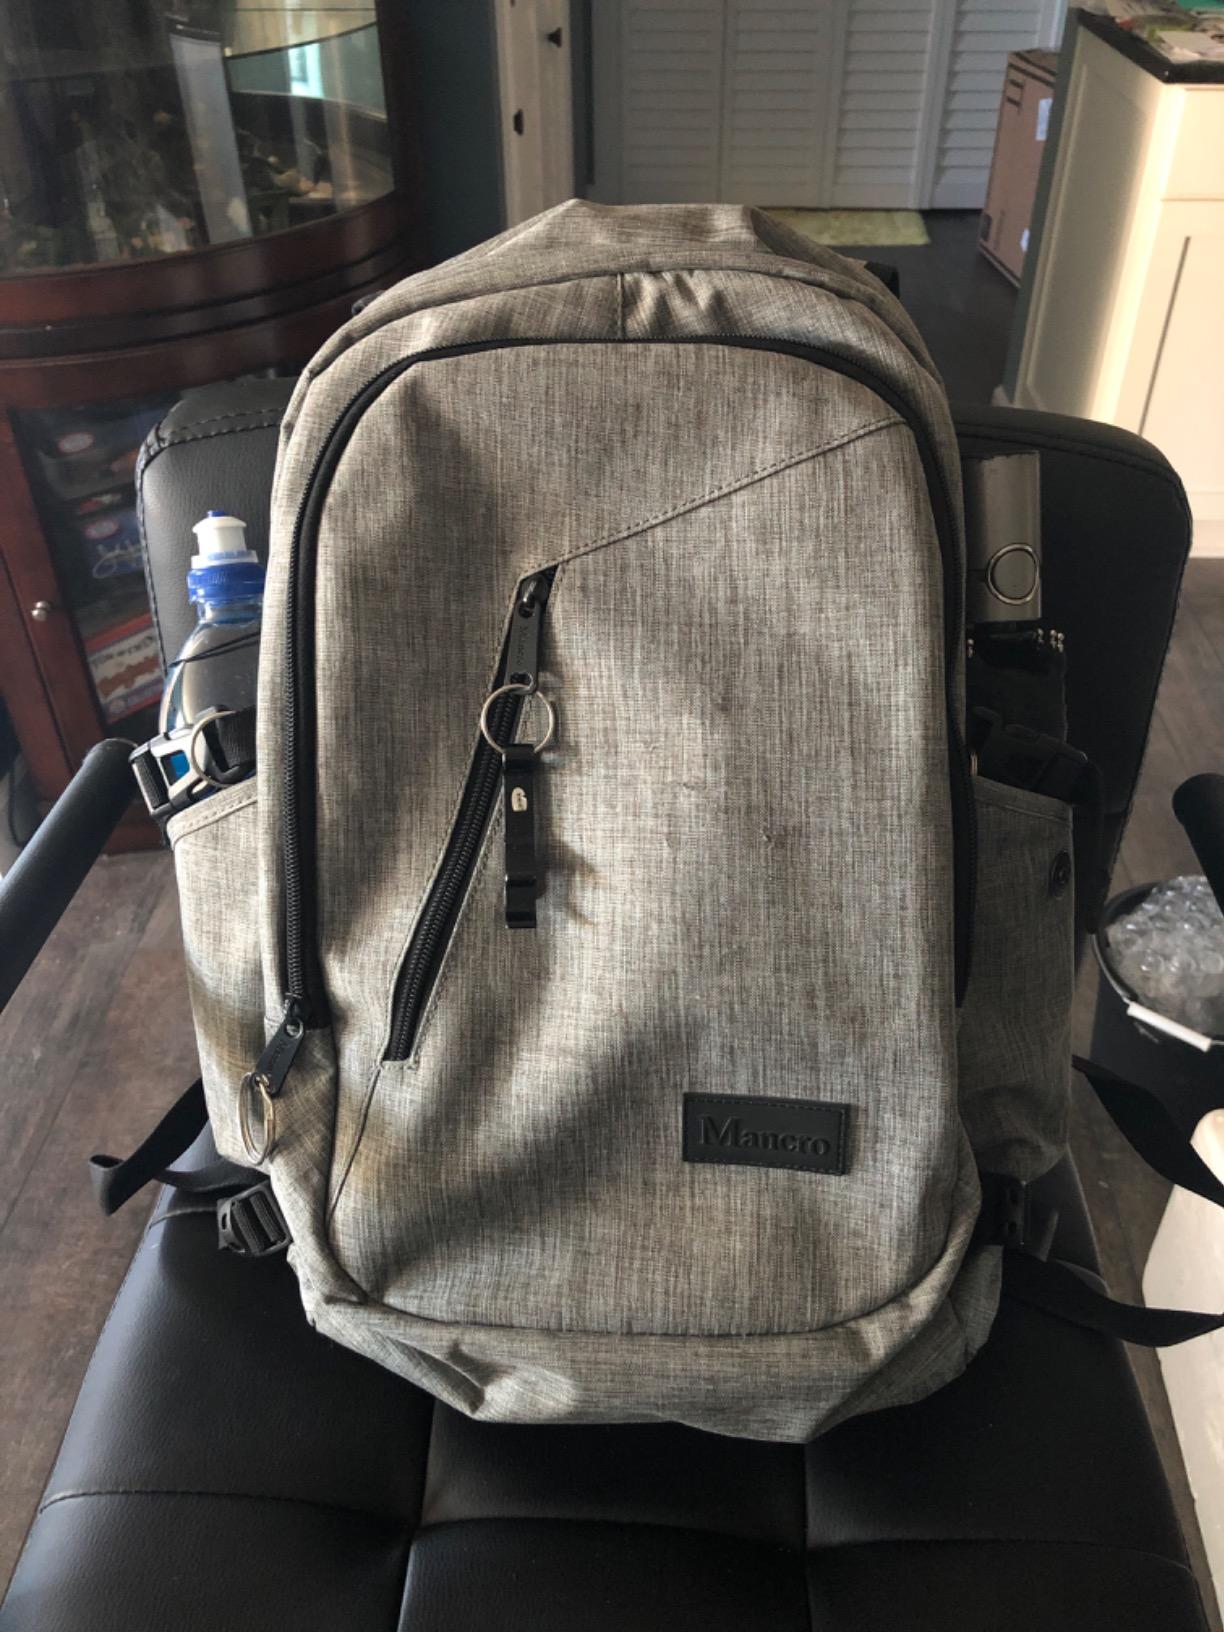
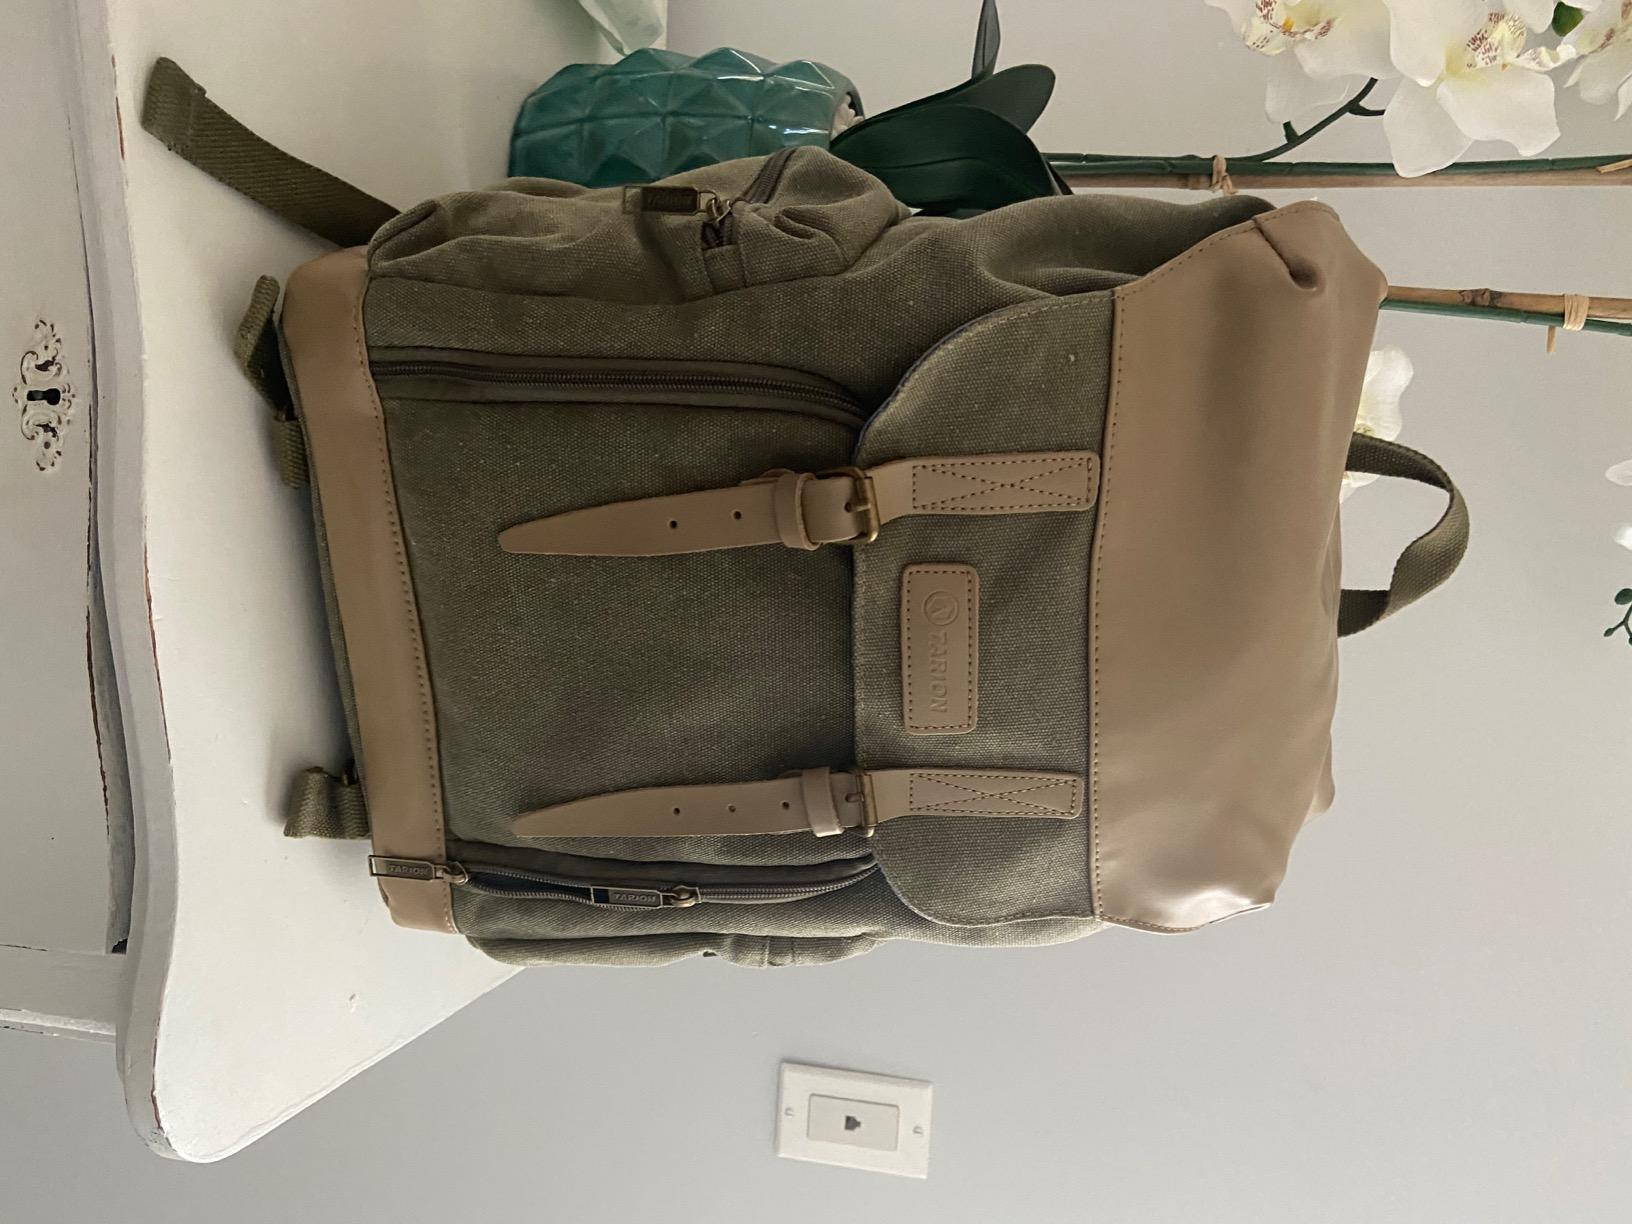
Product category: bag
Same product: no